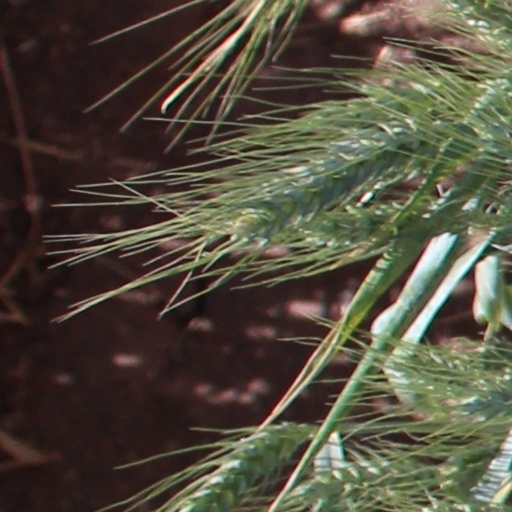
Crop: wheat